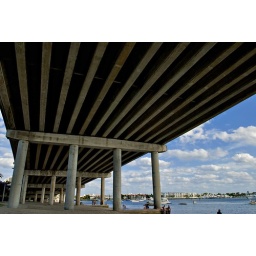
the beach is under the bridge